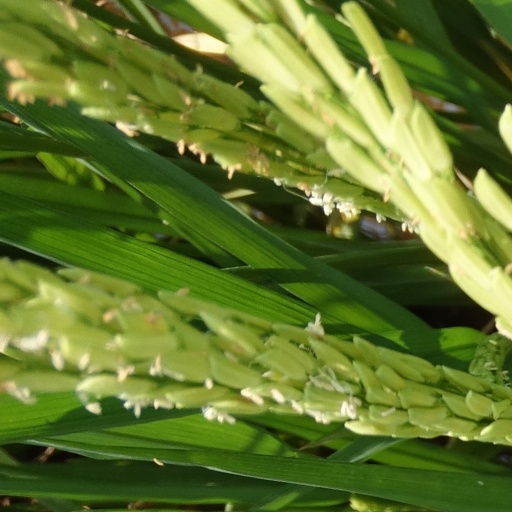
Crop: rice